Carl Mauck

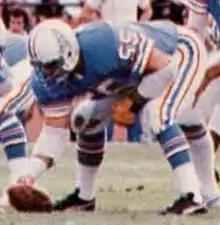
Mauck playing for the Oilers in 1978

Carl Frey Mauck (born July 7, 1947) is an American former professional football player and coach in the National Football League (NFL). He played three seasons as a center for four NFL teams and later served as an offensive line coach for several teams. Mauck played college football for the Southern Illinois Salukis.